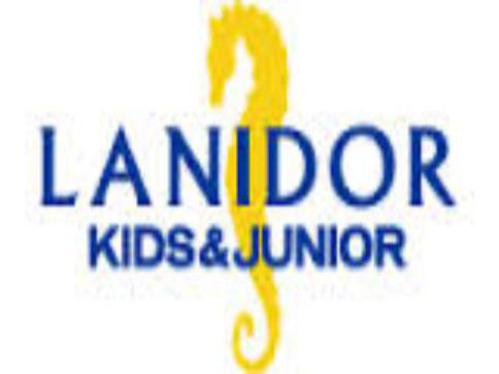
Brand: lanidor
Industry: Clothes